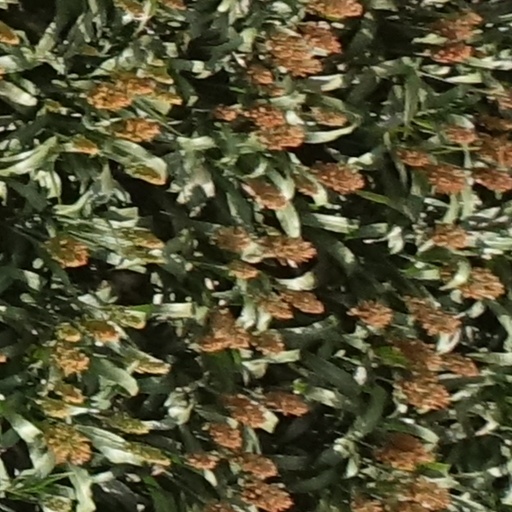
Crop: sorghum